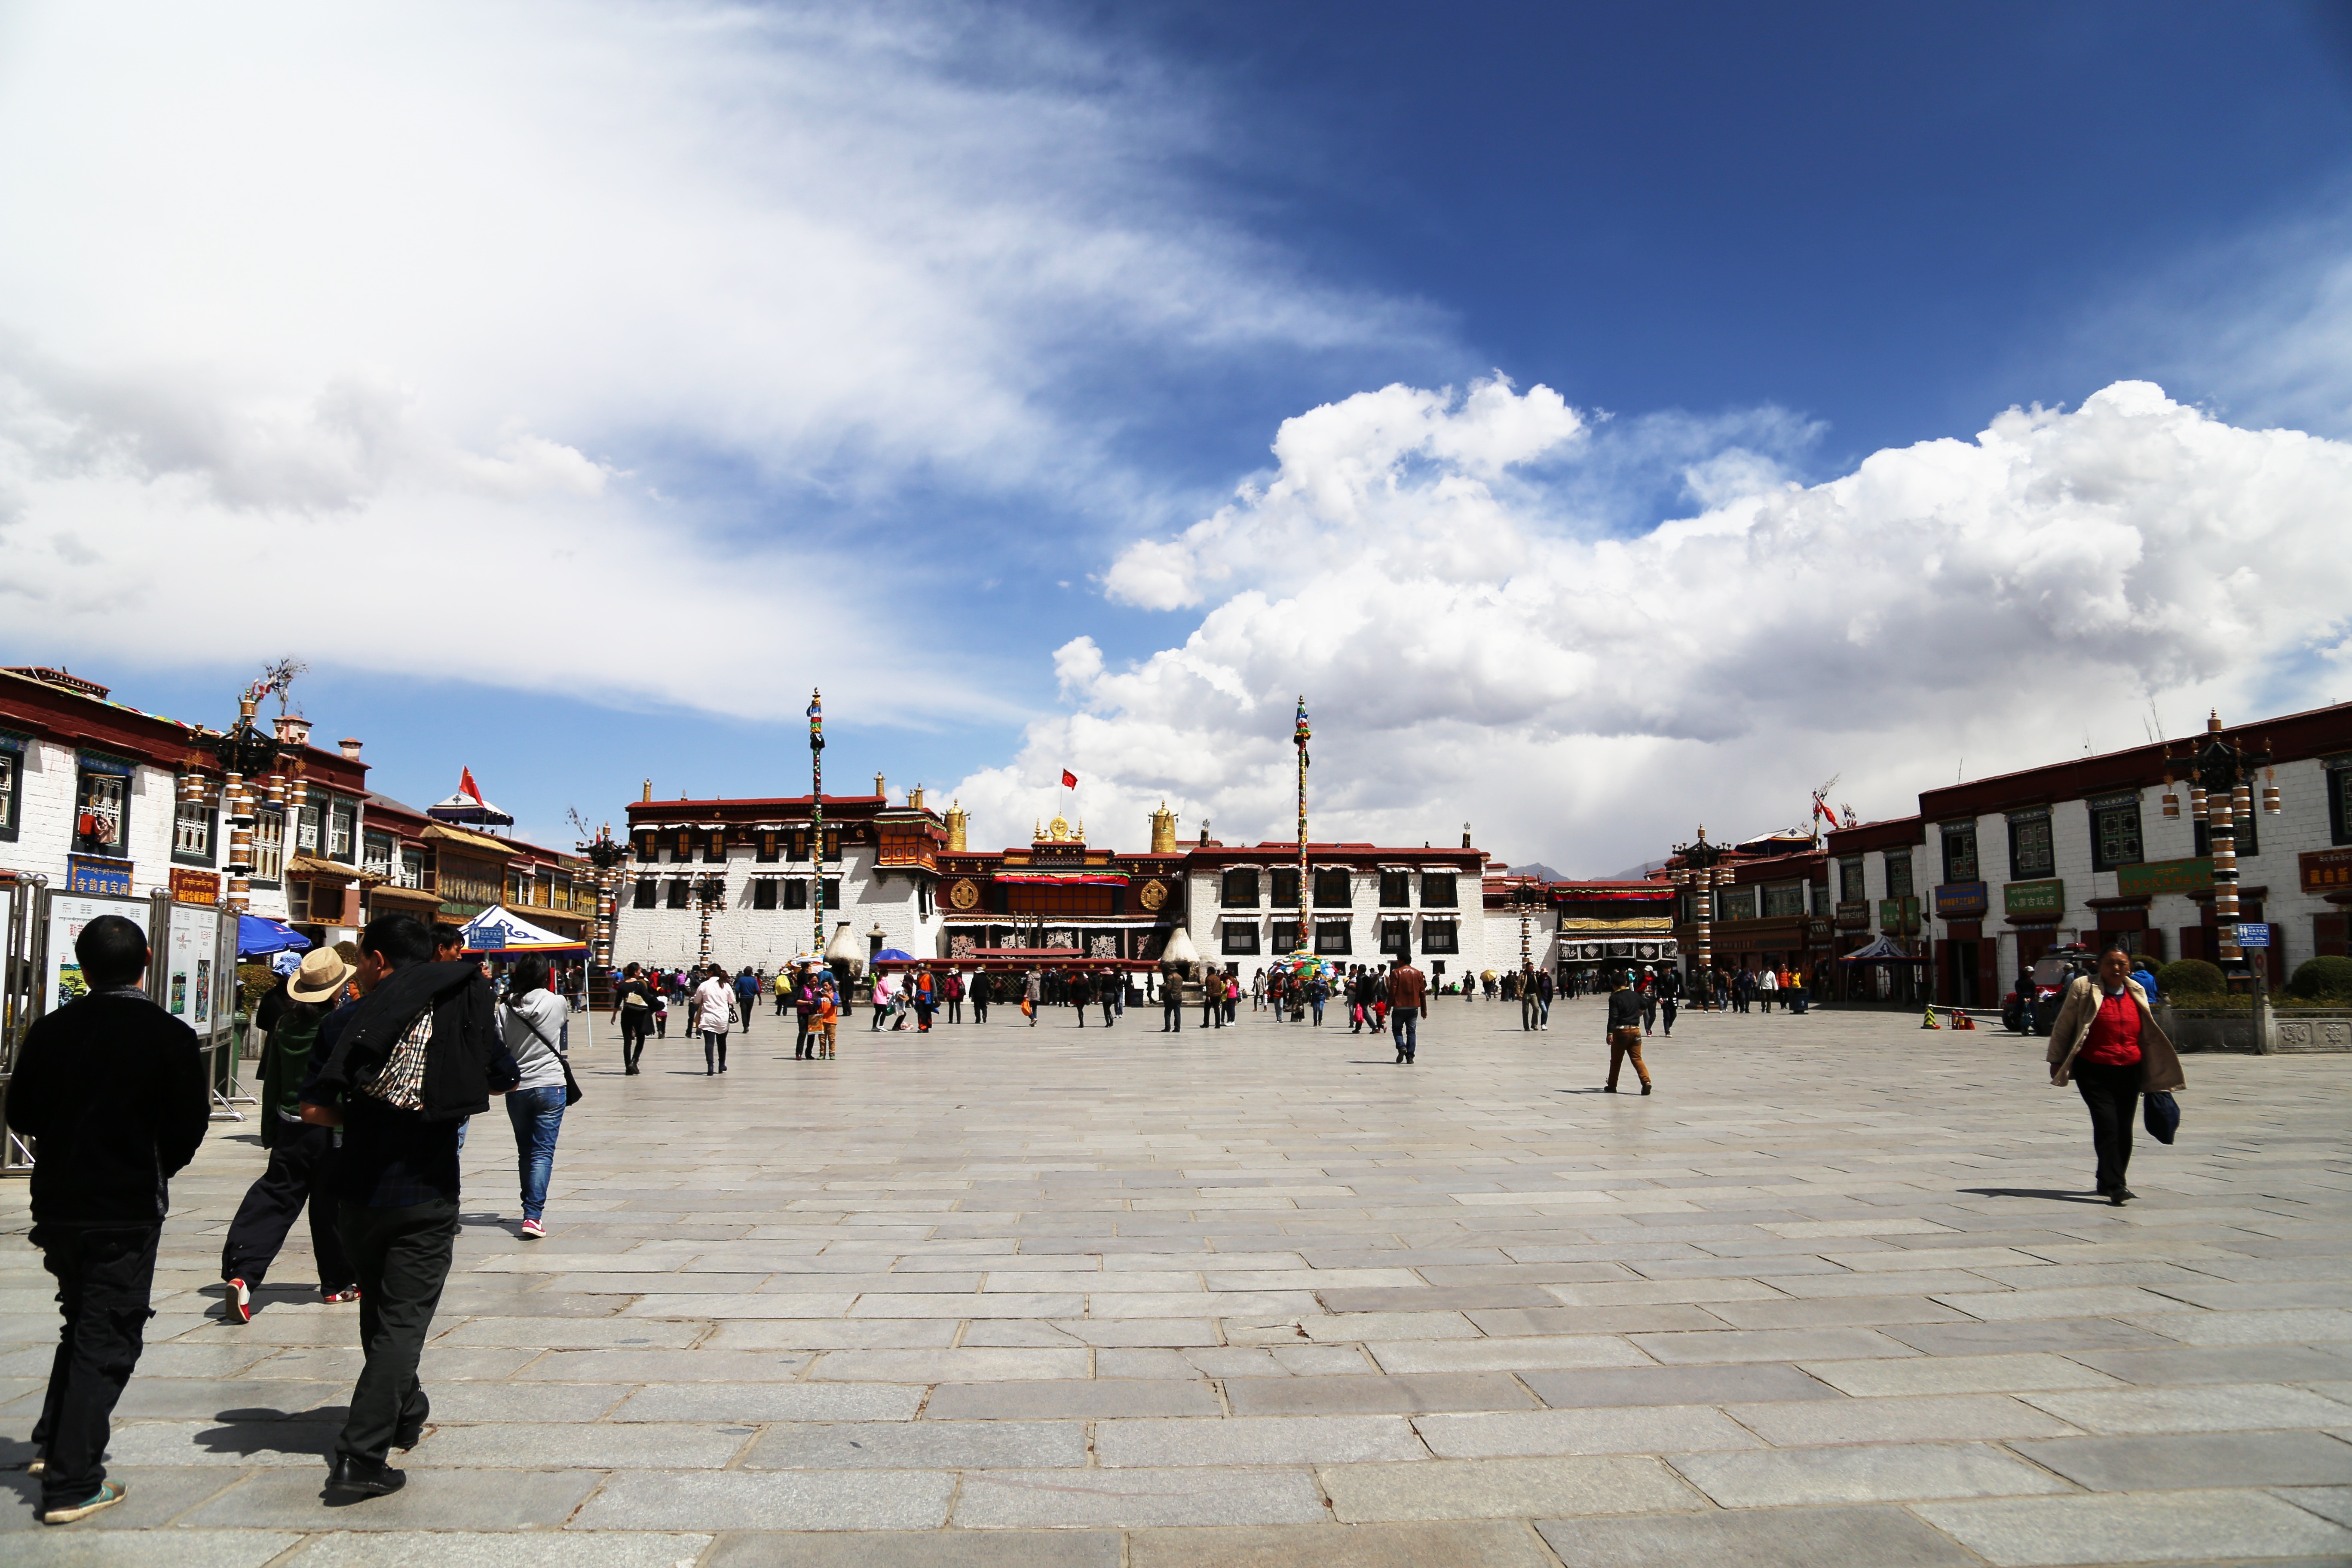
boardwalk, town, city, walkway, crowd, vacation, travel, buddhism, tourism, public space, blue sky, tibet, town square, the majestic, lhasa, human settlement, jokhang temple